Auckland Mounted Rifles Regiment

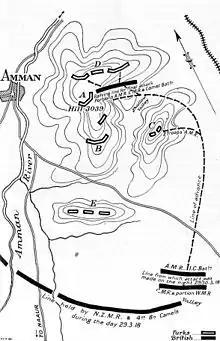
Plan of attack 30 March, objectives identified as "A", "B", "C", "D", and "E"

The next morning, when the NZMRB had crossed the river, McCarroll was given command of the vanguard, comprising the regiment, a squadron from the Canterbury Mounted Rifles and the Hong Kong and Singapore Mountain Artillery Battery. Progress was slow along the steep tracks and they had to camp in the hills that night at an altitude between . During the night it started to rain, making travelling along the small tracks even harder at daylight. Because the rest of the division was having even worse problems than the brigade, they stopped at the village of Ain es Sir. During the day, they captured seven Germans and eighty-eight Turkish troops. Another problem for the regiment was the lack of supplies; their rations were stuck somewhere behind them on the track. The remainder of the division arrived during the day and the raid on Amman was planned for the next day, 27 March.